Vivaldi coordinates

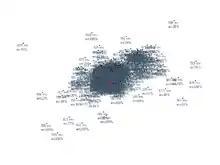
Vivaldi plot in the Azureus (Vuze) bittorrent client.

Vivaldi Coordinate System is a decentralized Network Coordinate System, that allows for distributed systems such as peer-to-peer networks to estimate round-trip time (RTT) between arbitrary nodes in a network.